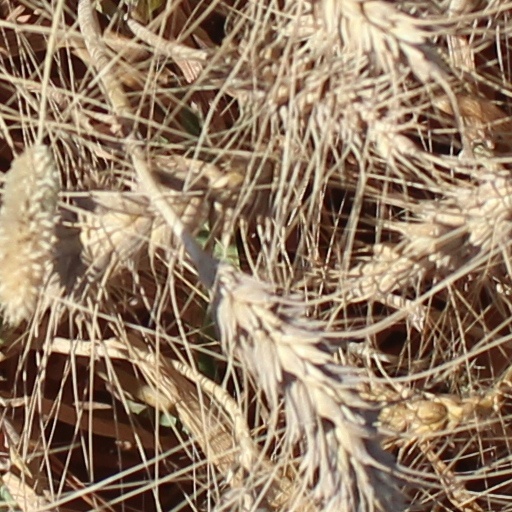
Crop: wheat